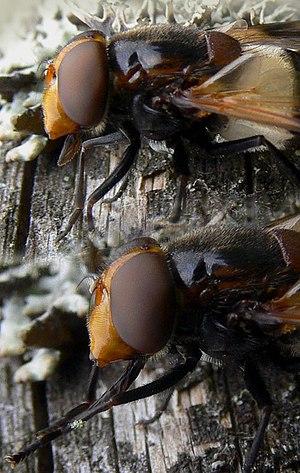
Volucella pellucens, dont la larve est ectoparasite des guêpes. Noter la langue-trompe pliée (en haut) et dépliée (en bas).
Volucella pellucens, la volucelle transparente, est une espèce d'insectes diptères de la famille des Syrphidae, très facilement reconnaissable à la partie antérieure de son abdomen, blanc et translucide.